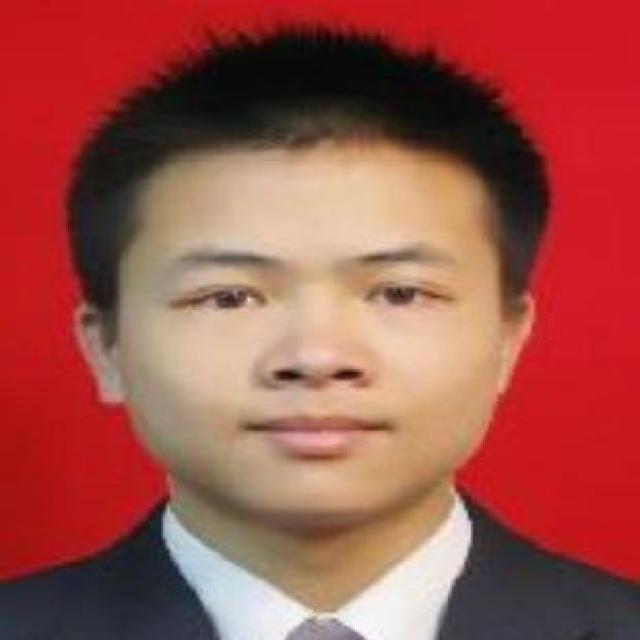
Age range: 21-44